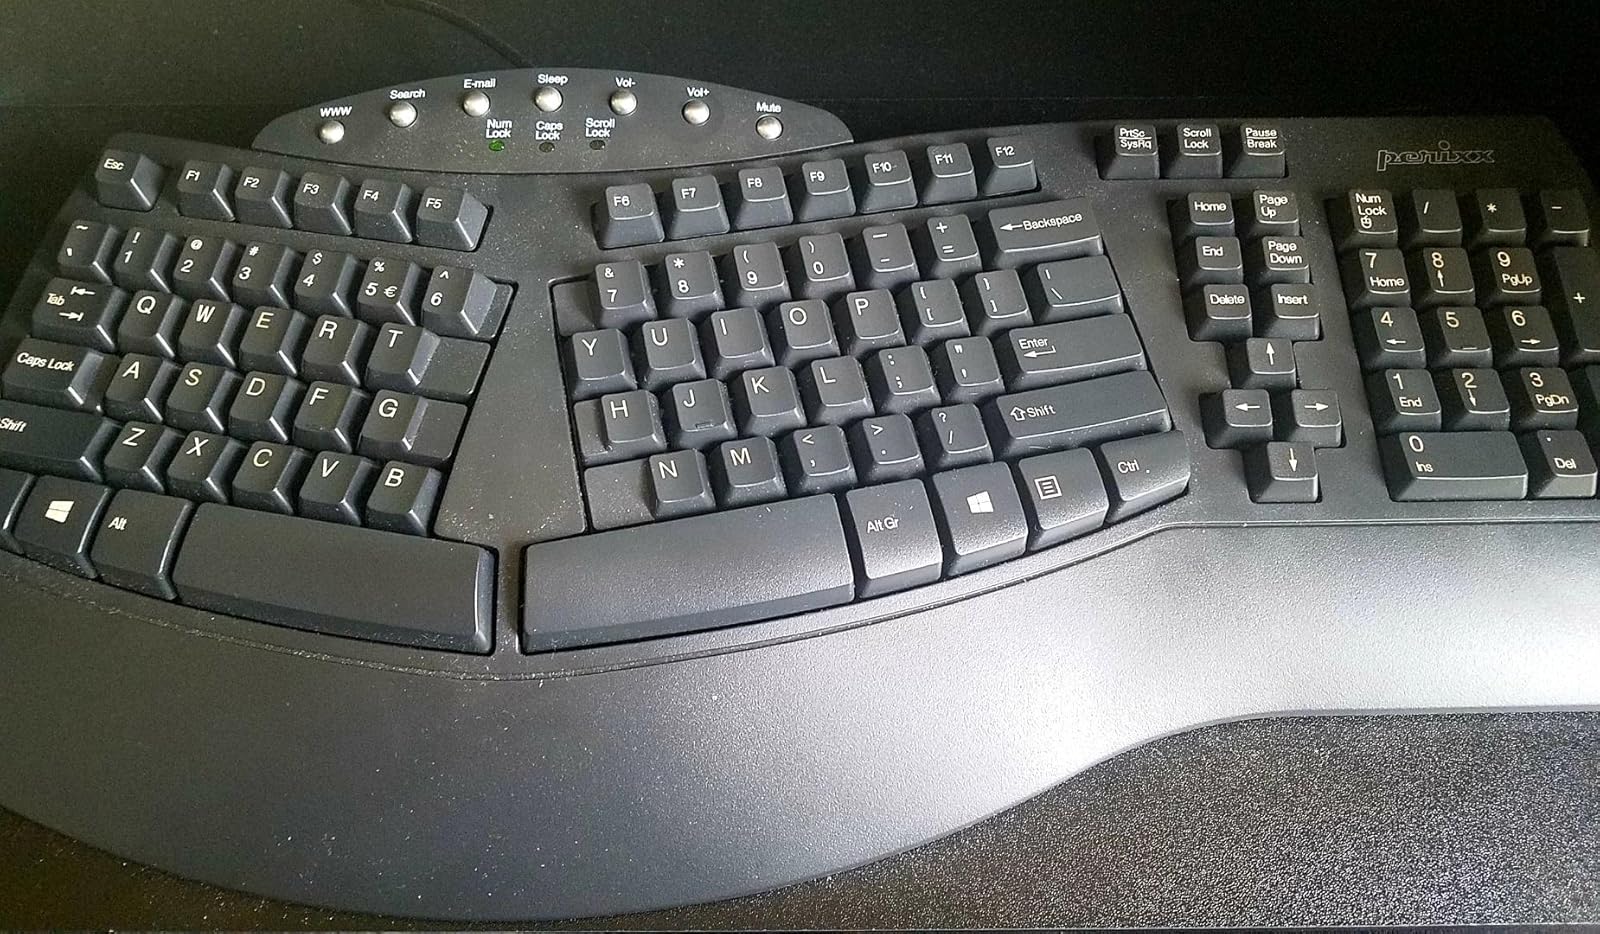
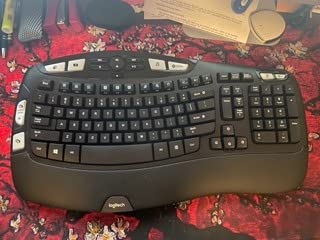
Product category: keyboard
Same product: no